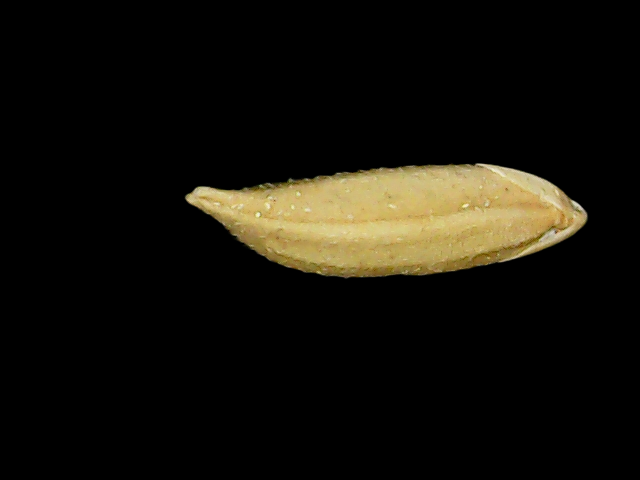
Rice variety: Binadhan12